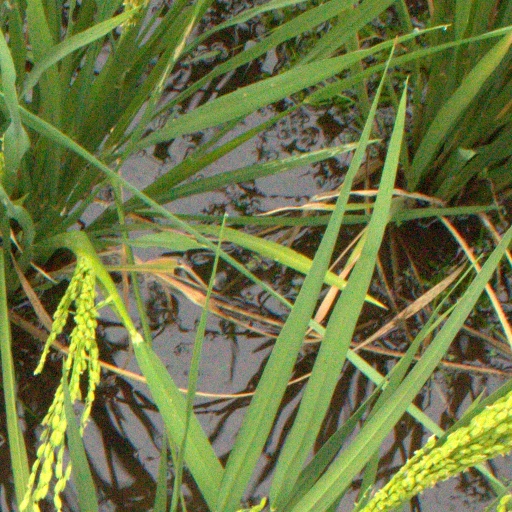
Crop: rice